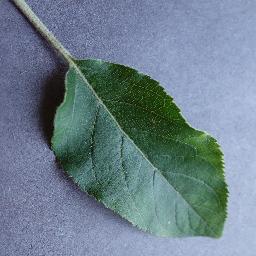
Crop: apple
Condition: healthy